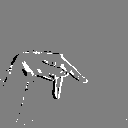
ASL letter: p